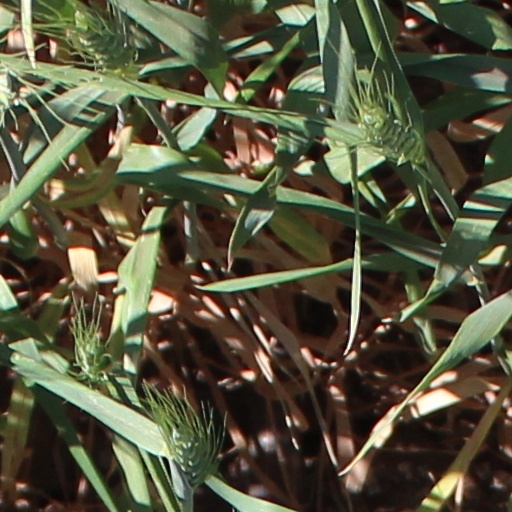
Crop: wheat